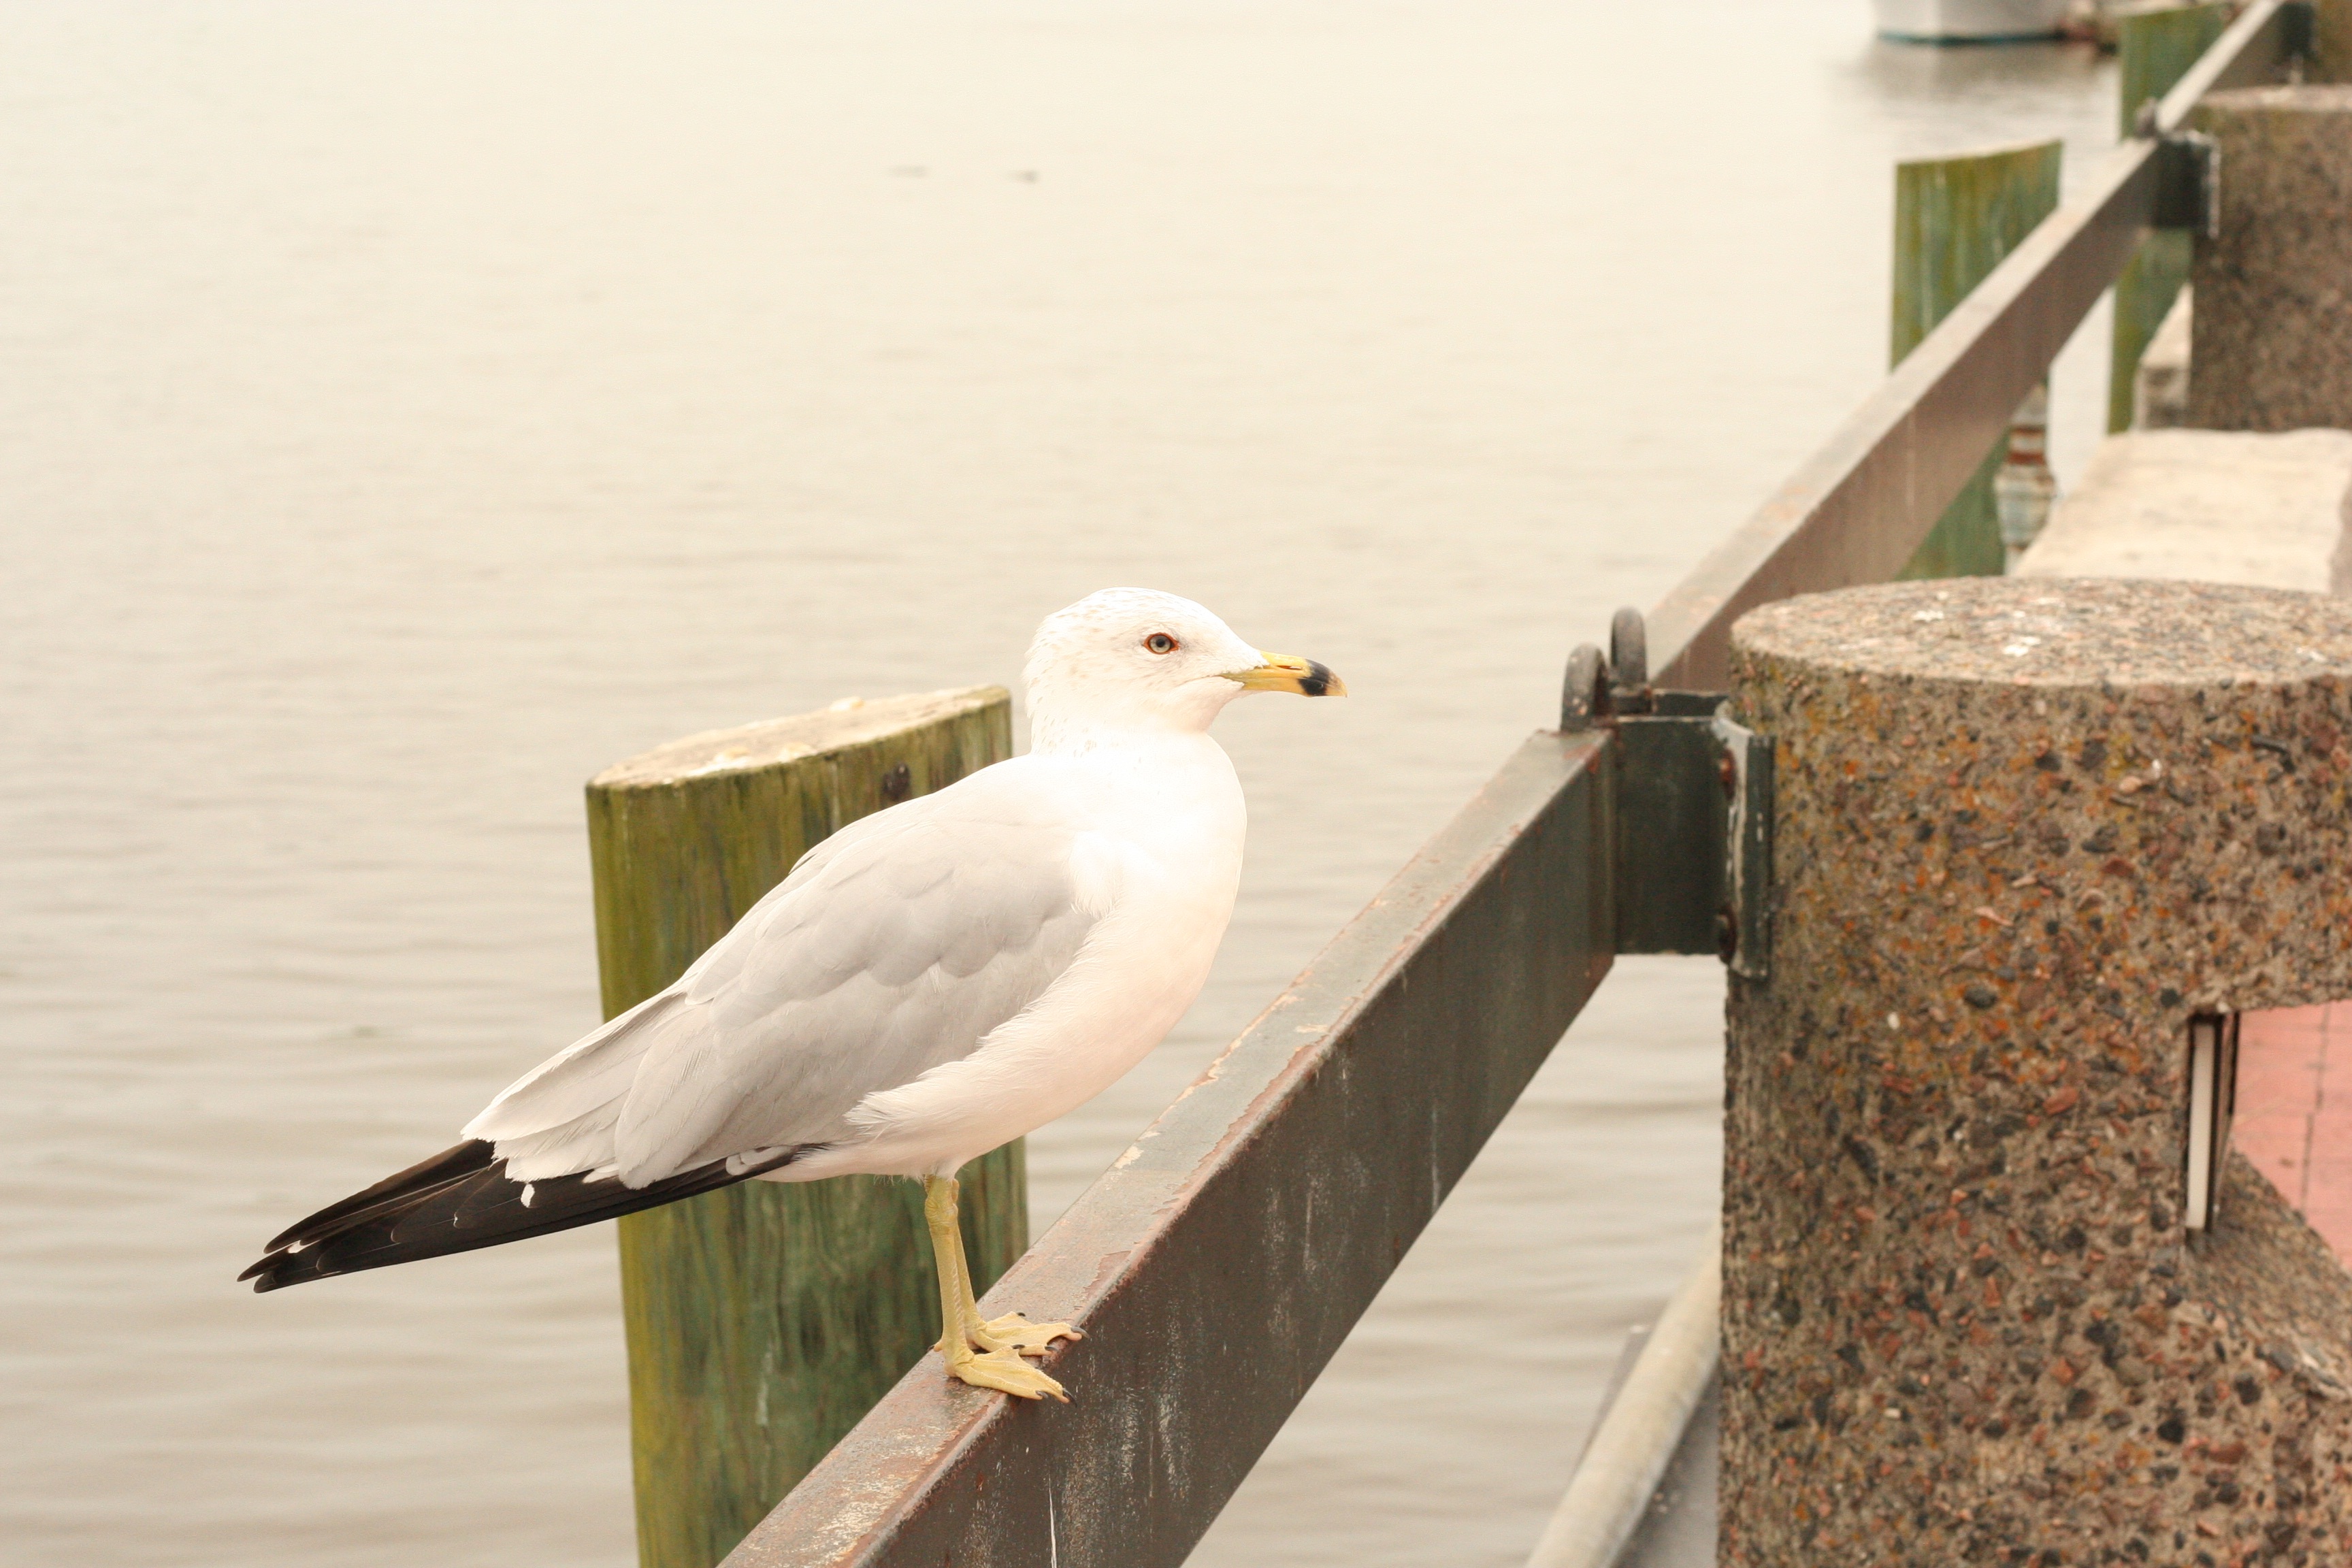
bird, wing, seabird, gull, beak, fauna, vertebrate, charadriiformes